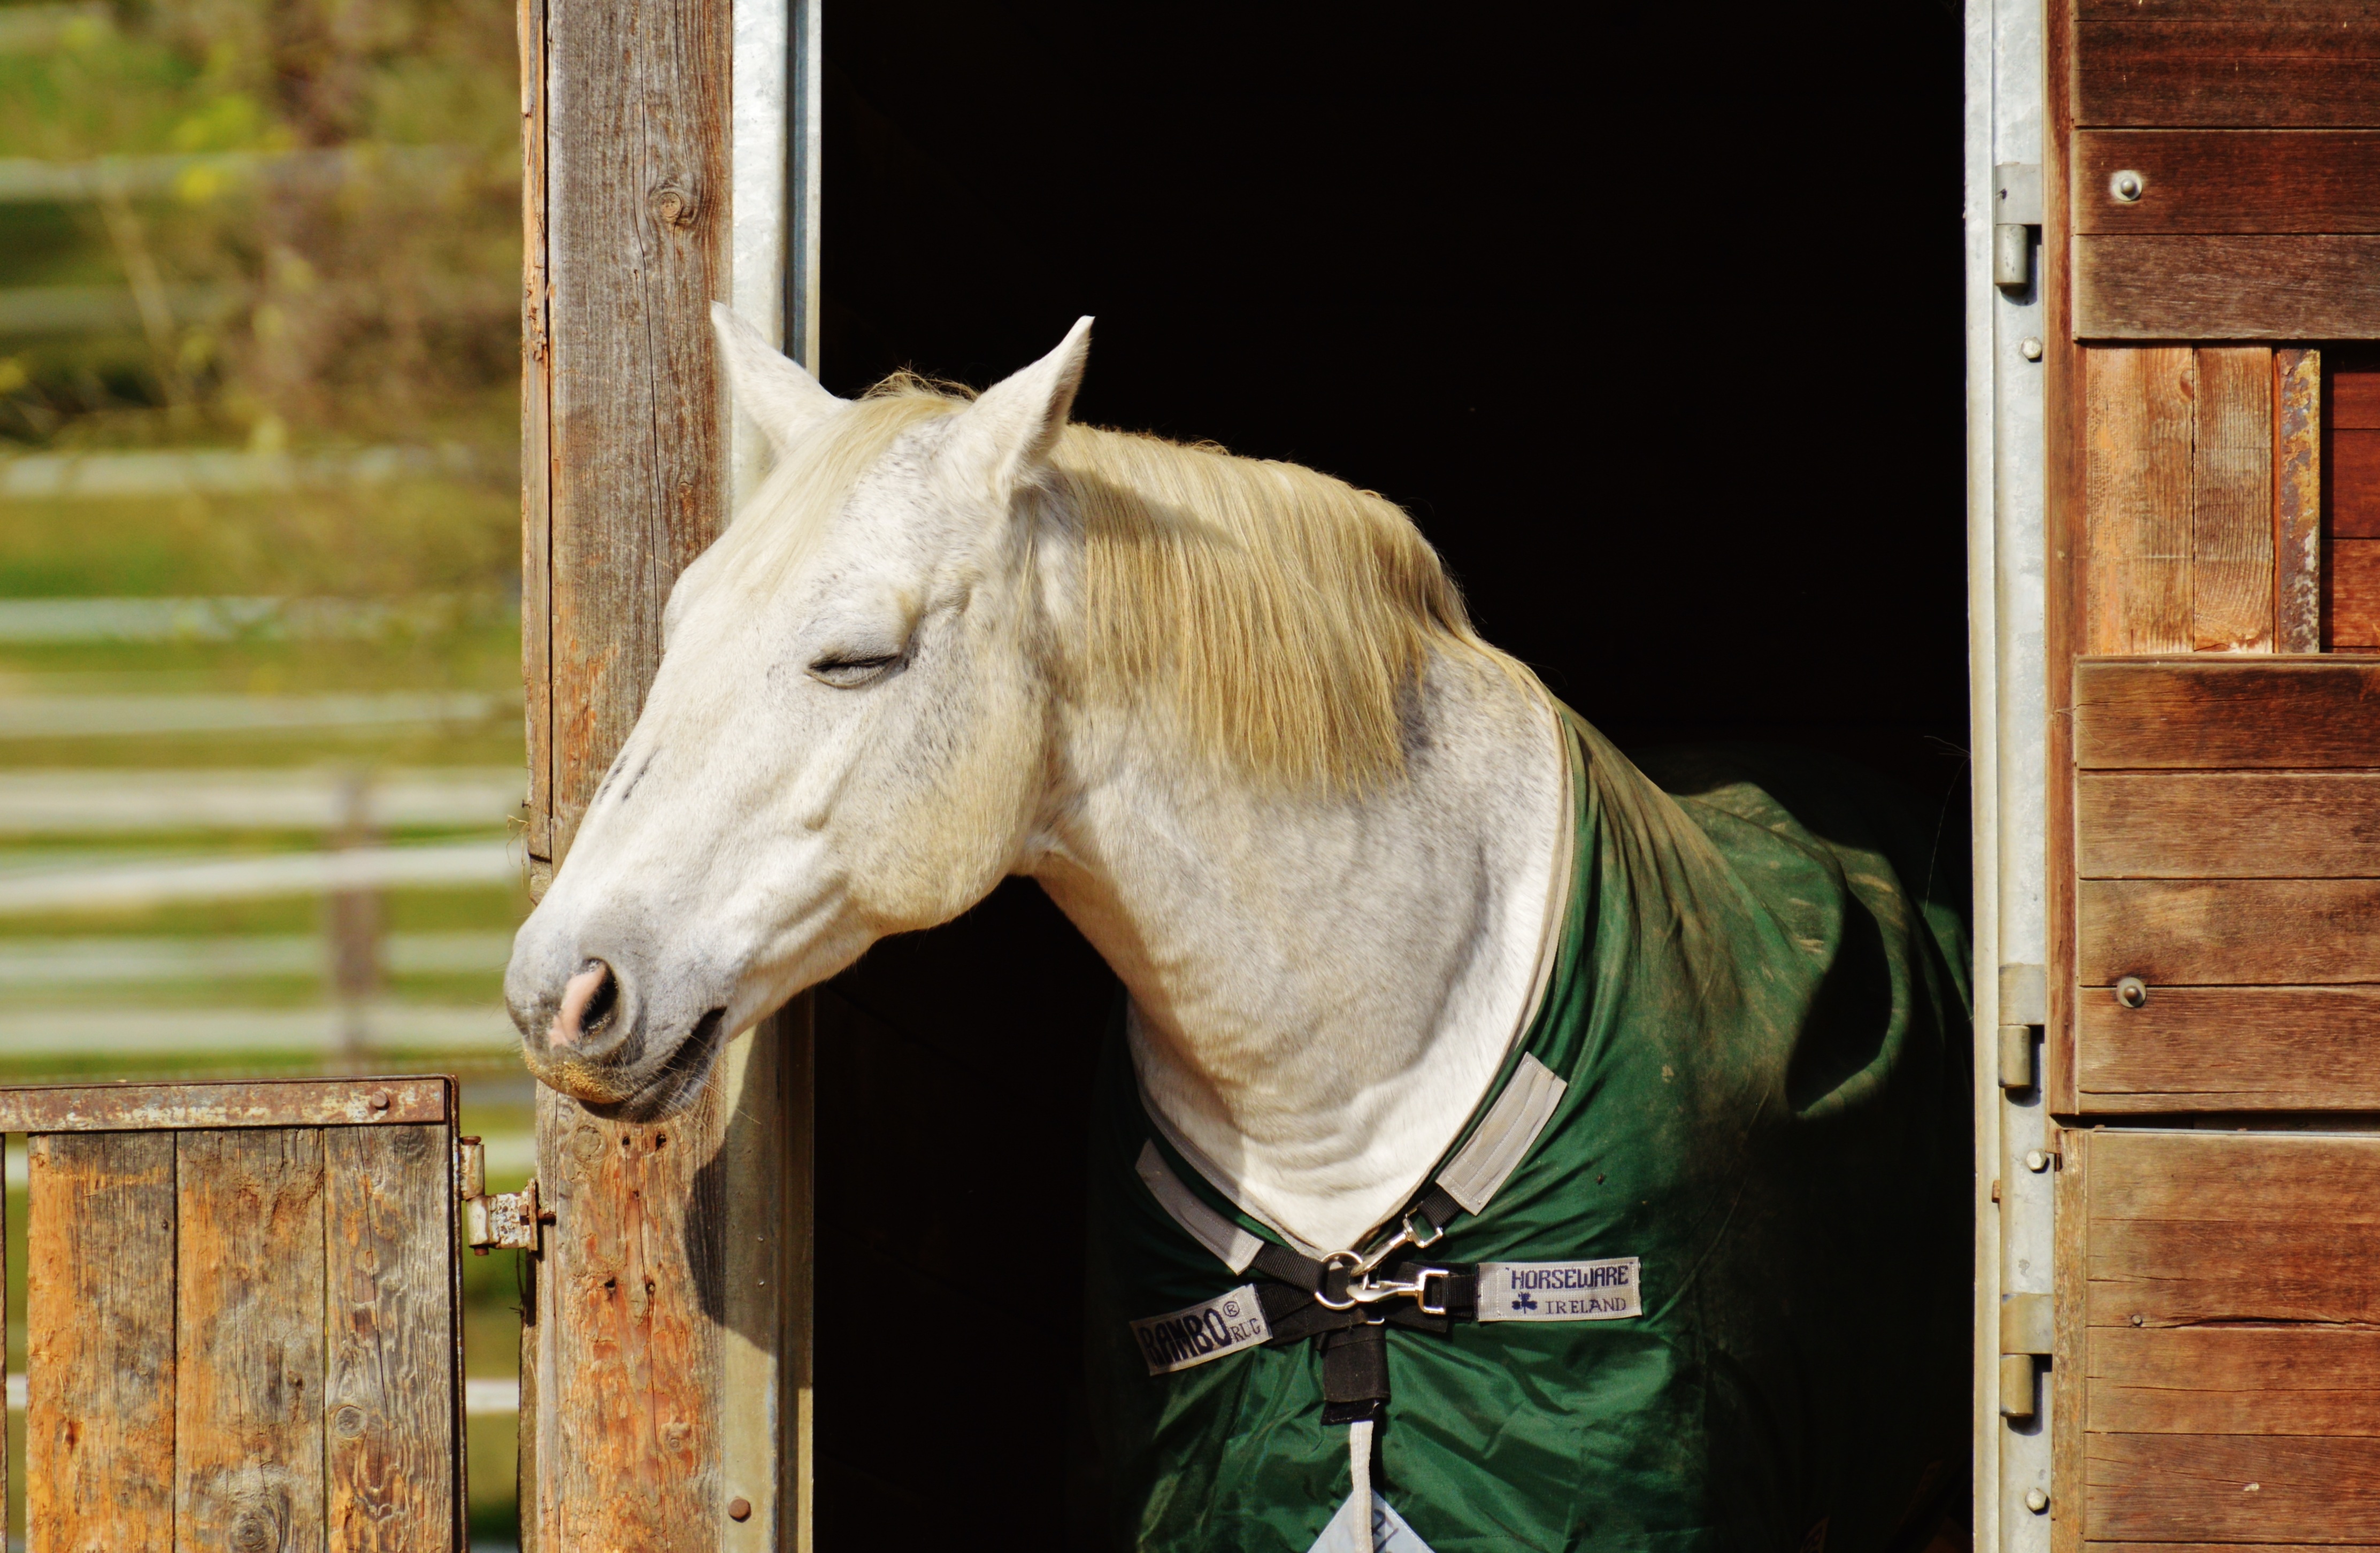
meadow, animal, horse, autumn, brown, mammal, stallion, mane, ride, colorful, fauna, leaves, coupling, reiterhof, horse like mammal